Gillet

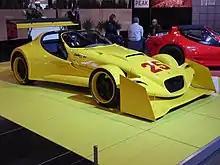
At European Motor Show Brussels 2018

Gillet is also active in motorsport with the racing version of the Gillet, named The Gillet Vertigo Streiff. Since 1998, the car has competed in the Belcar (Belgian GT Championship) and FIA GT Championship in the G2 Class for non-homologated cars.